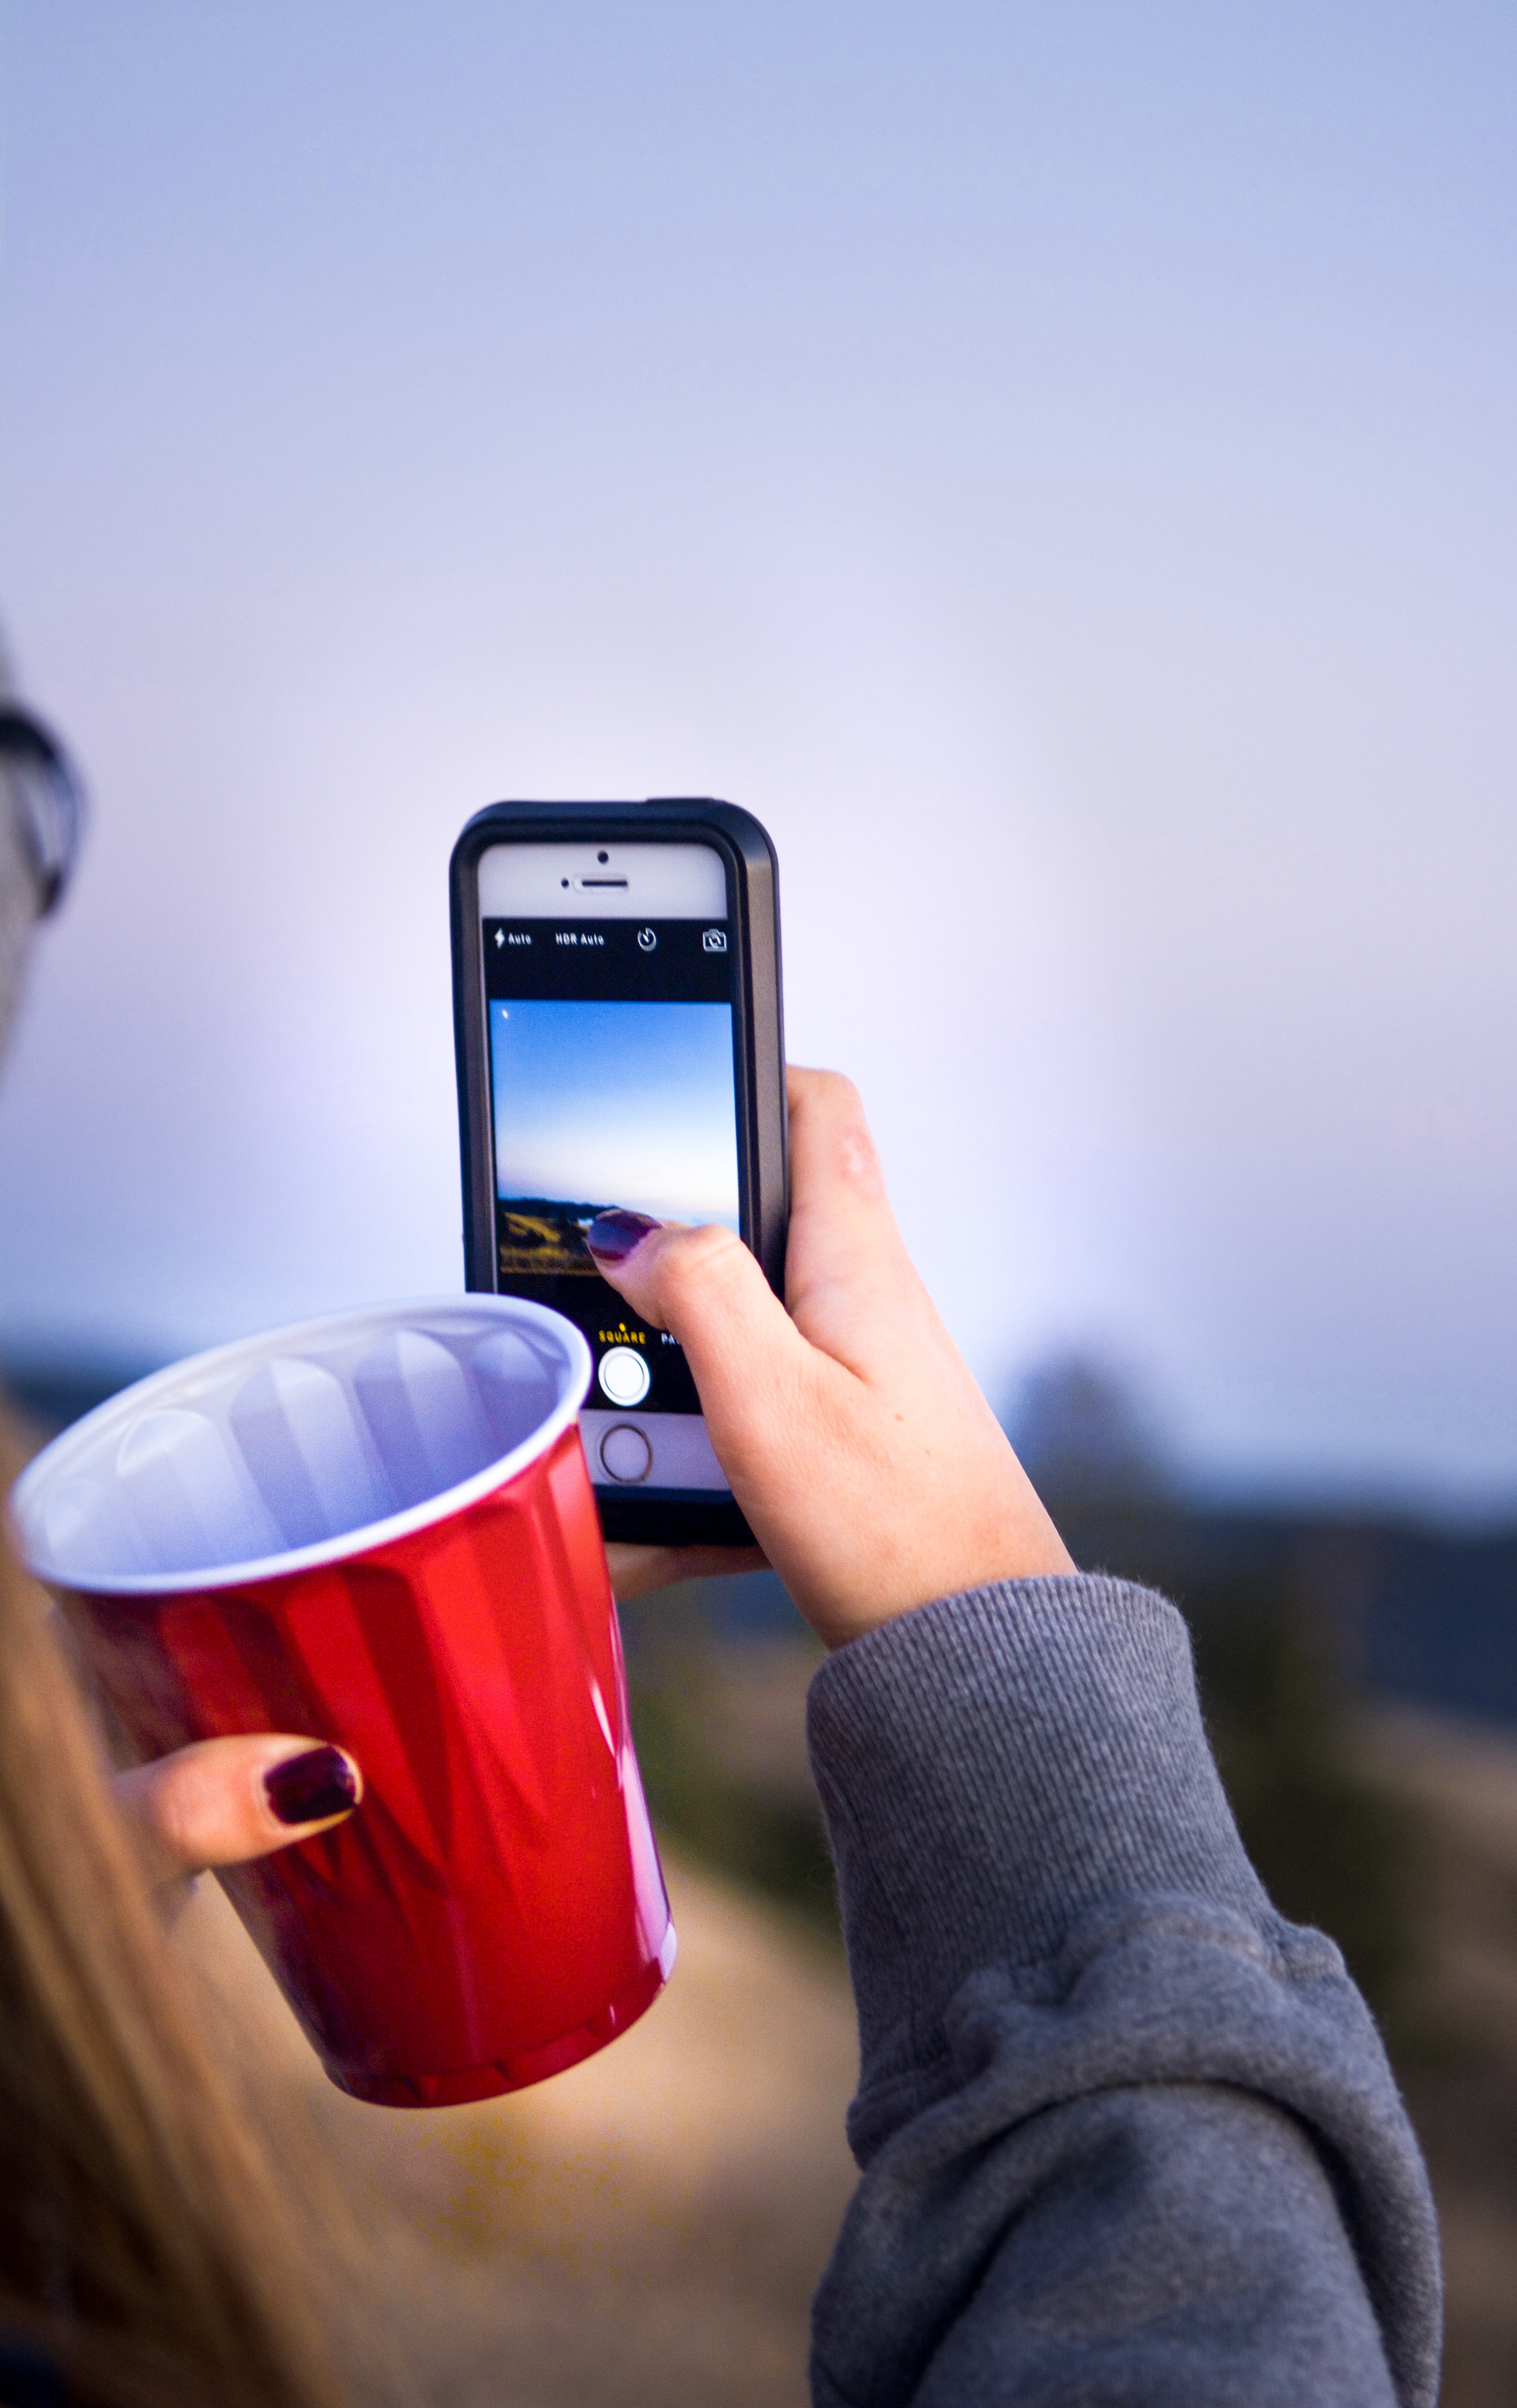
smartphone, hand, technology, gadget, blue, mobile phone, sense, portable communications device